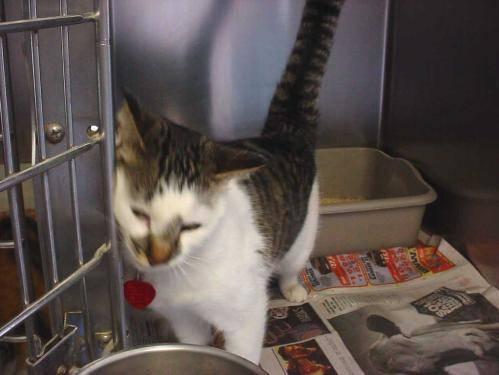
cat